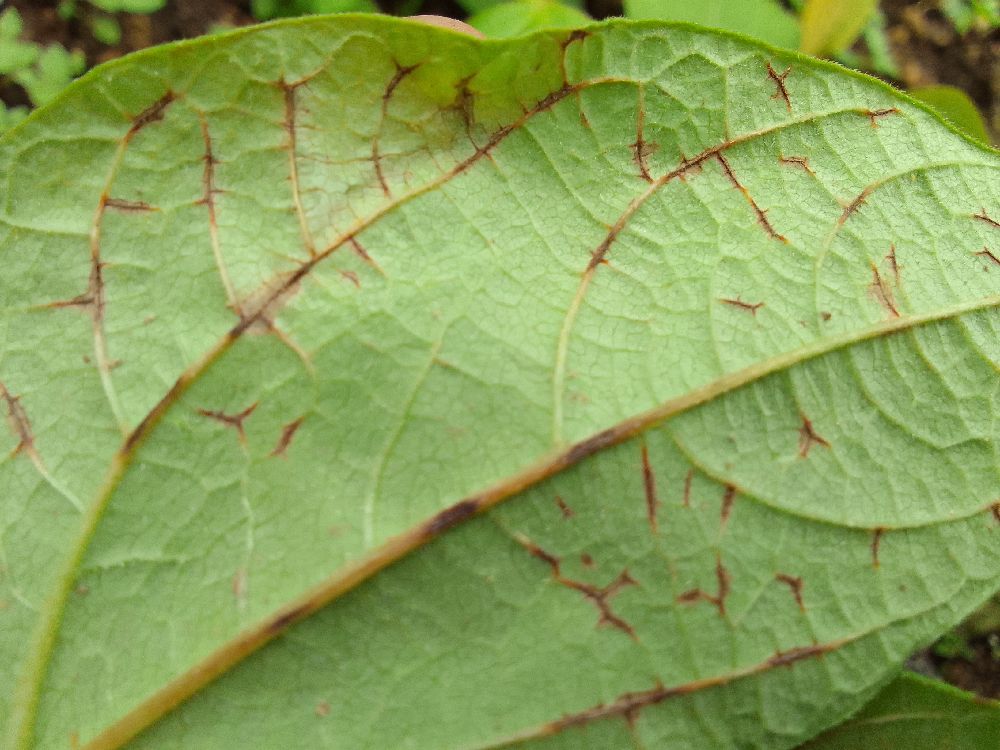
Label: anthracnose